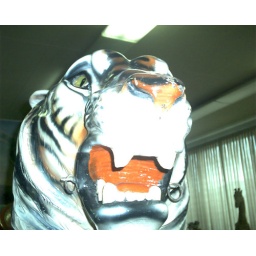
nternational Museum of the Carousel in Hood River, Oregon. Tiger. Yay, they used glass cat eyes!